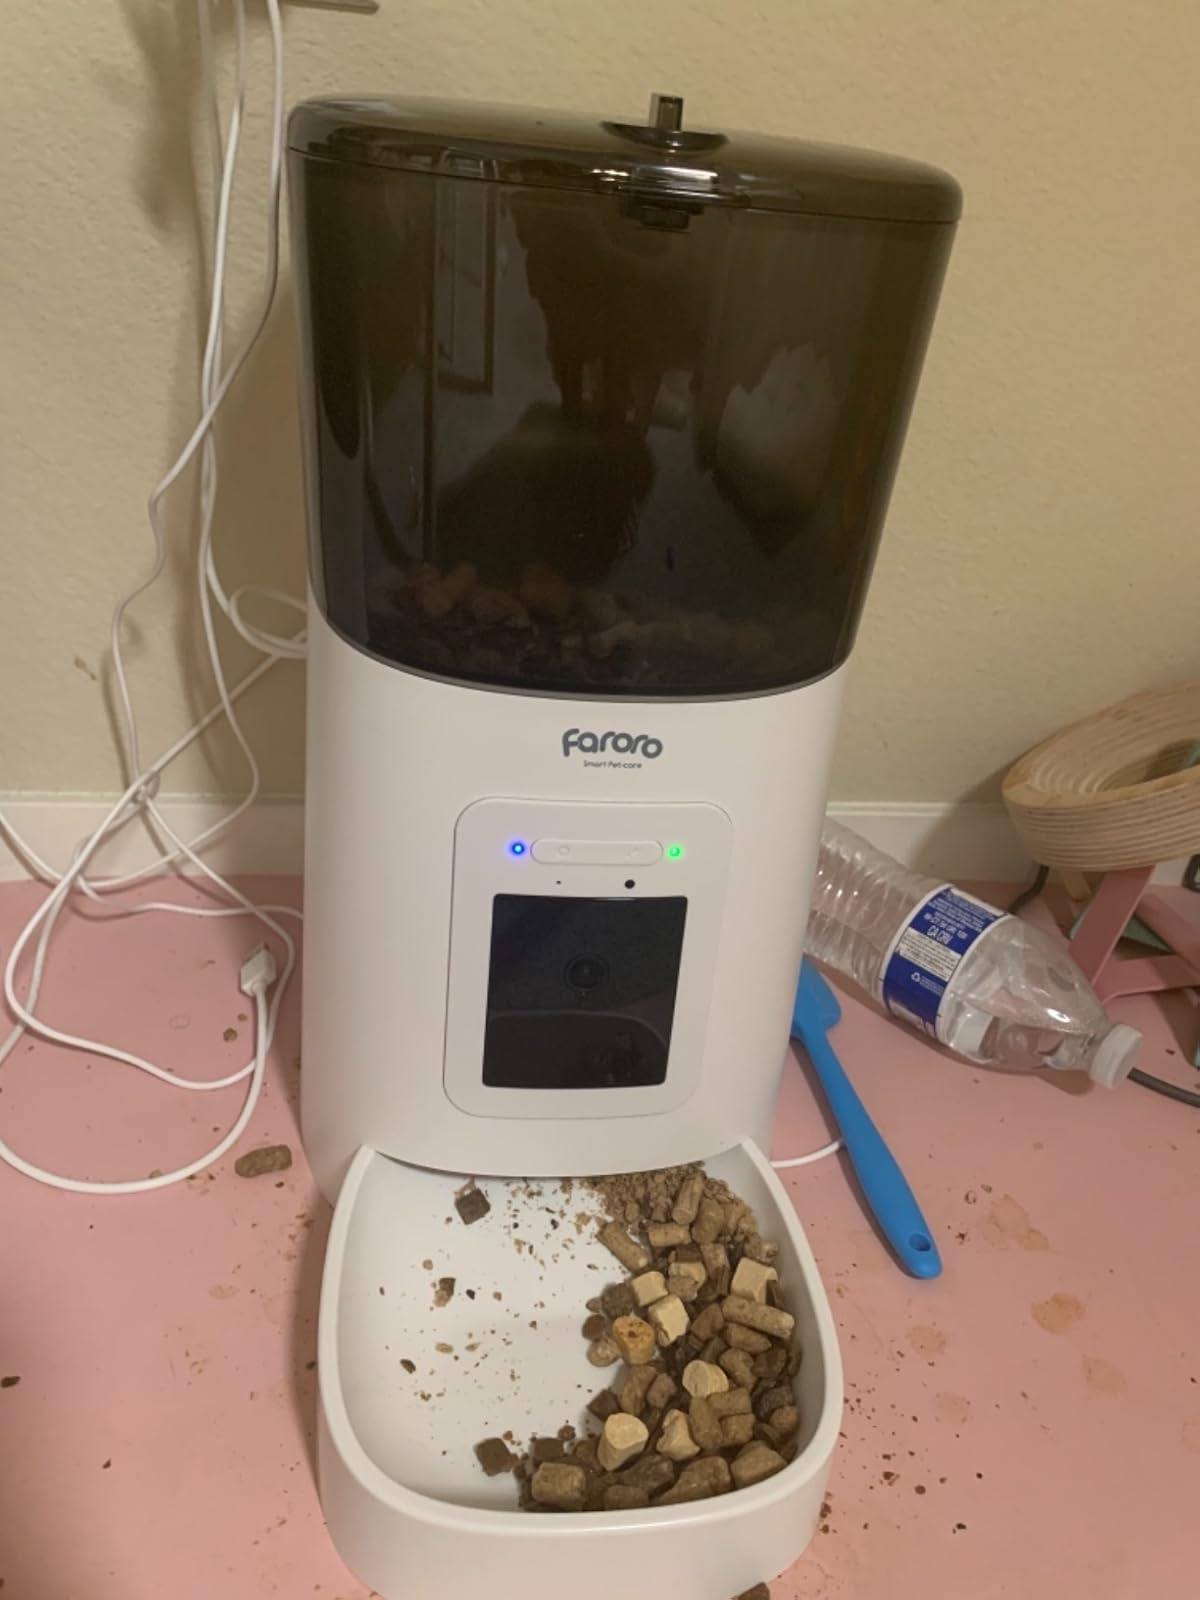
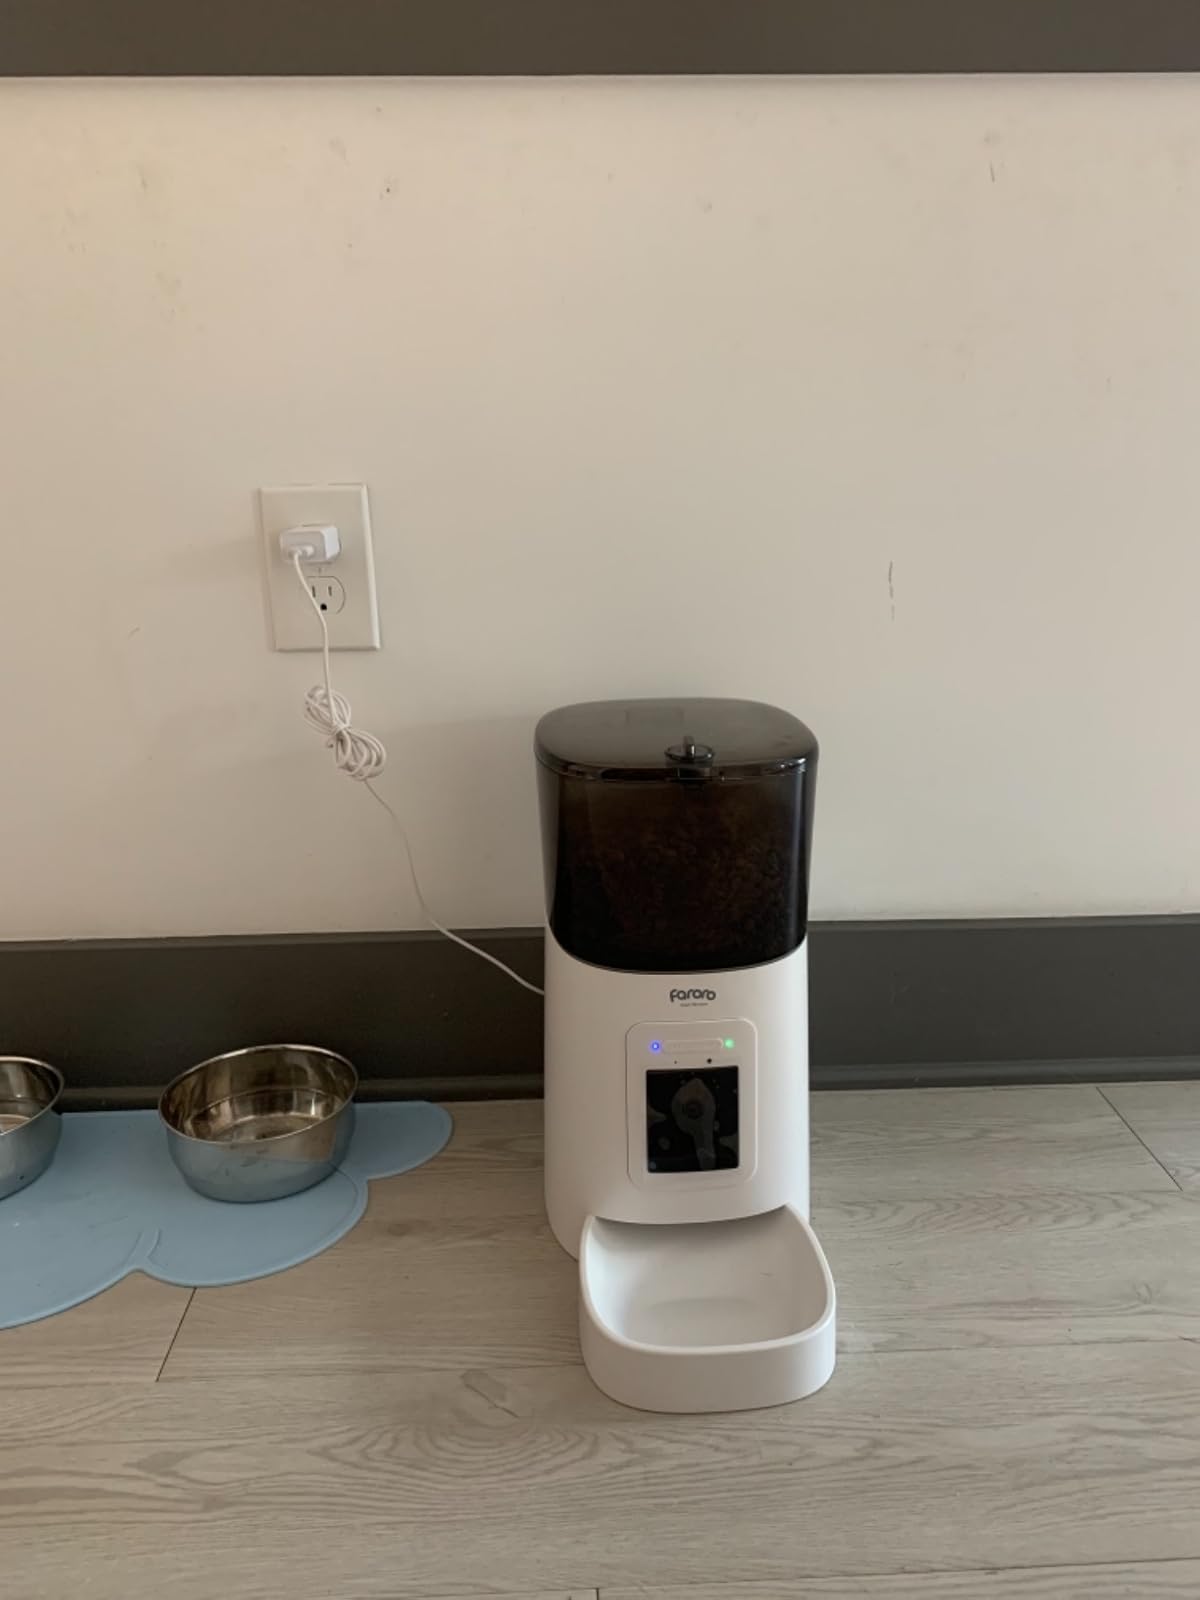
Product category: items_feeder
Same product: yes